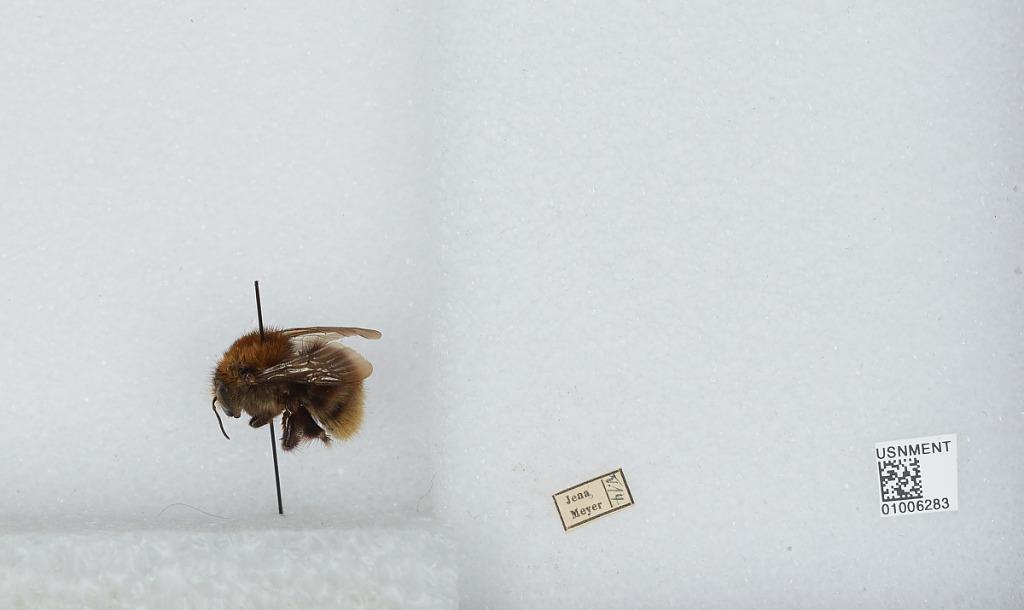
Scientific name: Bombus (Thoracobombus) humilis Illiger
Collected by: Meyer
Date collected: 1914-5-
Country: Germany
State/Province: Thuringia
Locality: Jena
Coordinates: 50.9287, 11.5882